Industrial Union of Marine and Shipbuilding Workers of America

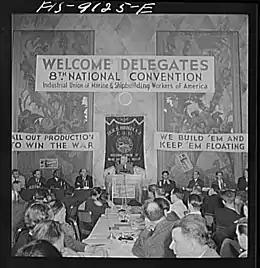
Walter Nash, New Zealand's minister to the United States, addresses IUMSWA delegates at the organization's 1942 national convention in New York City

The Industrial Union of Marine and Shipbuilding Workers of America (IUMSWA) was an American labor union which existed between 1933 and 1988.